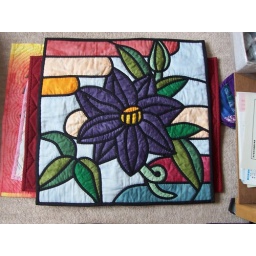
stained glass flower by Mrs. Ito